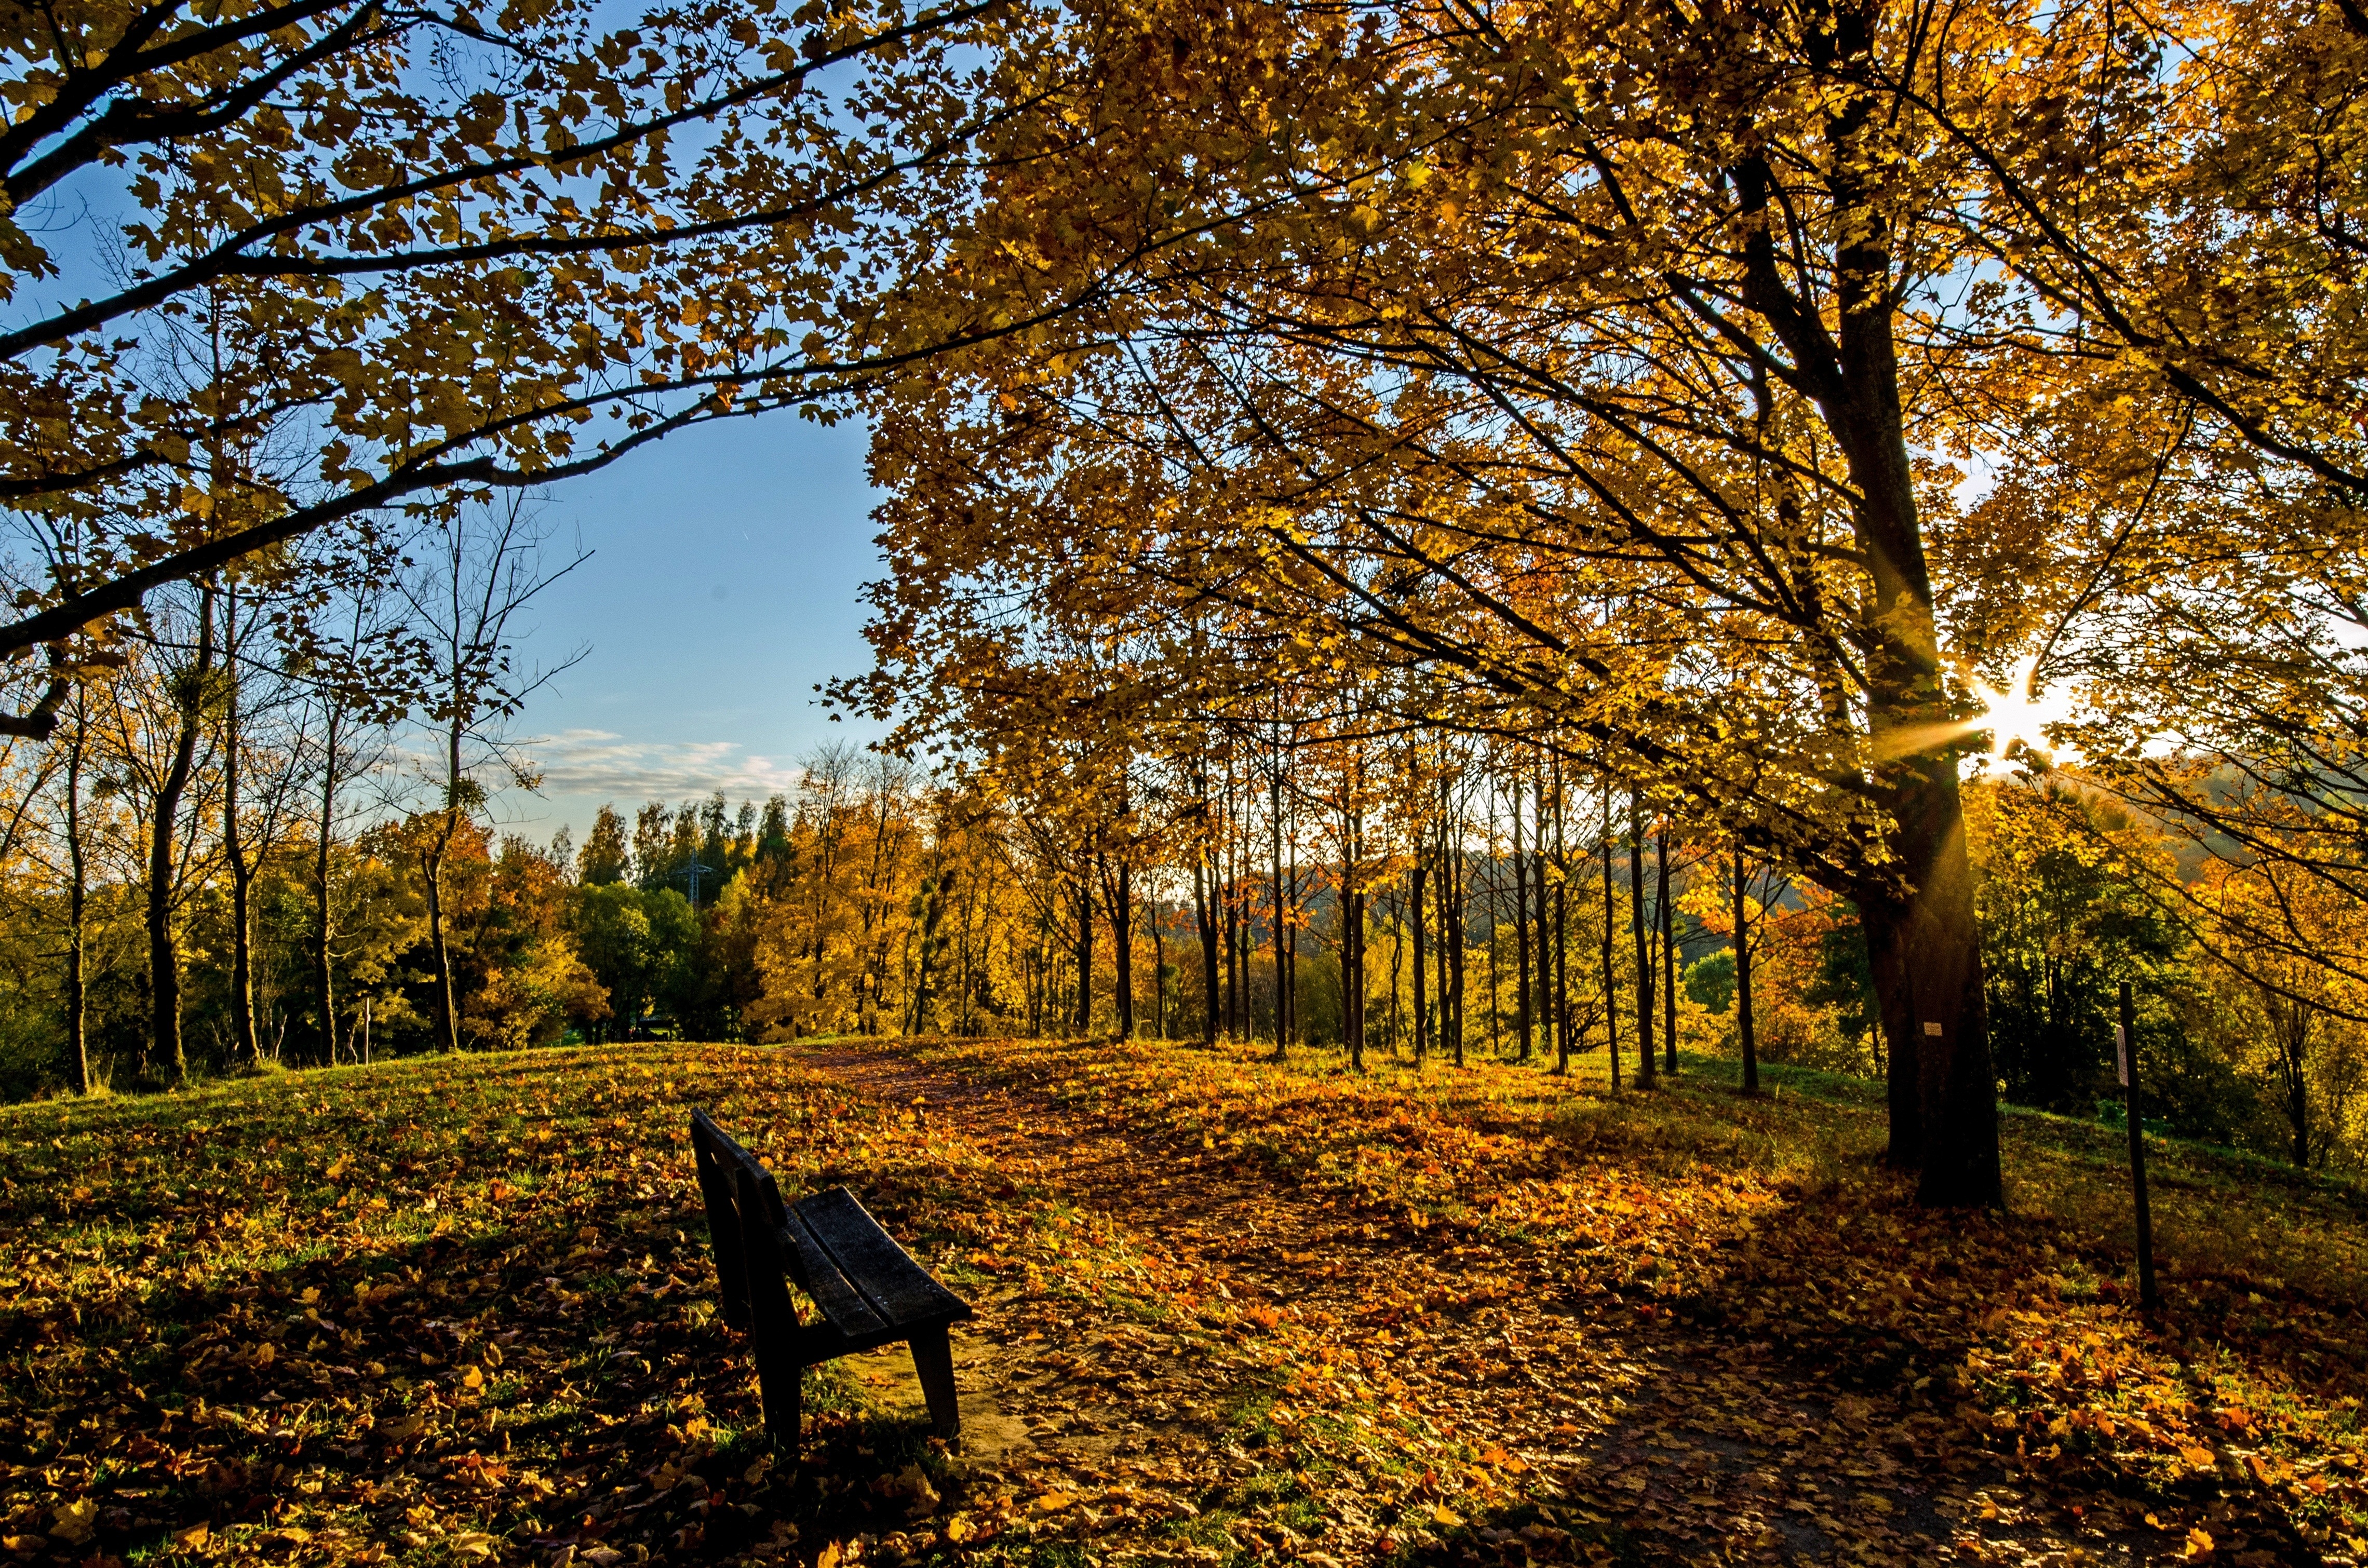
tree, nature, forest, branch, plant, sunlight, morning, leaf, flower, golden, autumn, park, season, leaves, deciduous, grove, woodland, fall foliage, leaves in the autumn, golden autumn, ihringen, kaiserstuhl, lily valley, woody plant